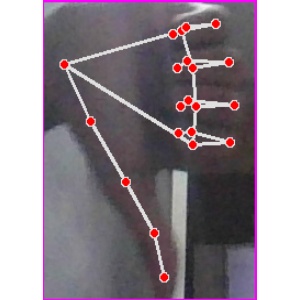
अक्षर: फ